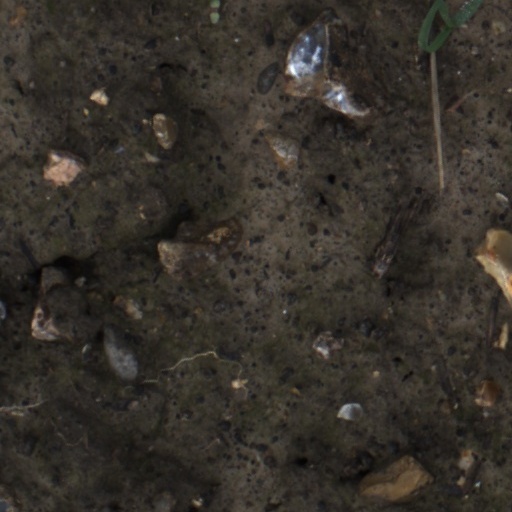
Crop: wheat